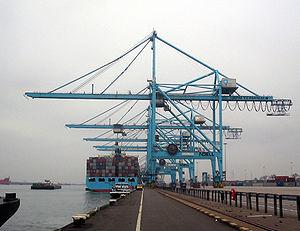
Une rupture de charge est, dans le domaine des transports, une étape pendant laquelle des marchandises ou des passagers transportés par un premier véhicule sont transférés dans un second véhicule, immédiatement ou après une période de stockage ou de correspondance, autrement dit le temps de transbordement.